Cascades (EP)

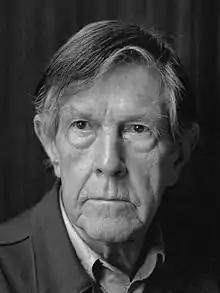
"Cascades" includes a reworking of the piece "In A Landscape" by John Cage.

In 2016, Red Bull Music Academy planned a live performance collaboration between electronic musician Michael Silver, known by his stage name as CFCF, and neoclassical pianist Jean-Michel Blais, both Canadian musicians. When the two met each other to talk about the performance, Silver and Blais noted they had the same musical influences and almost similar melodic lines, which influenced them to make an extended play together for the performance; "Cascades" was the result. The making of one of the tracks, a rework of John Cage's "In A Landscape," started with Jean-Michel studying the sheet music of the original piece with initially no intentions of creating a rework. However, he then created a chord progression for the monophonic composition, and Silver and Jean-Michel created a rework of the piece based on Jean-Michel's chord structure. The rework premiered via RBMA Radio on February 21, 2017, and the label Arts & Crafts issued "Cascades" to digital stores on March 15 and on physical formats on April 14.